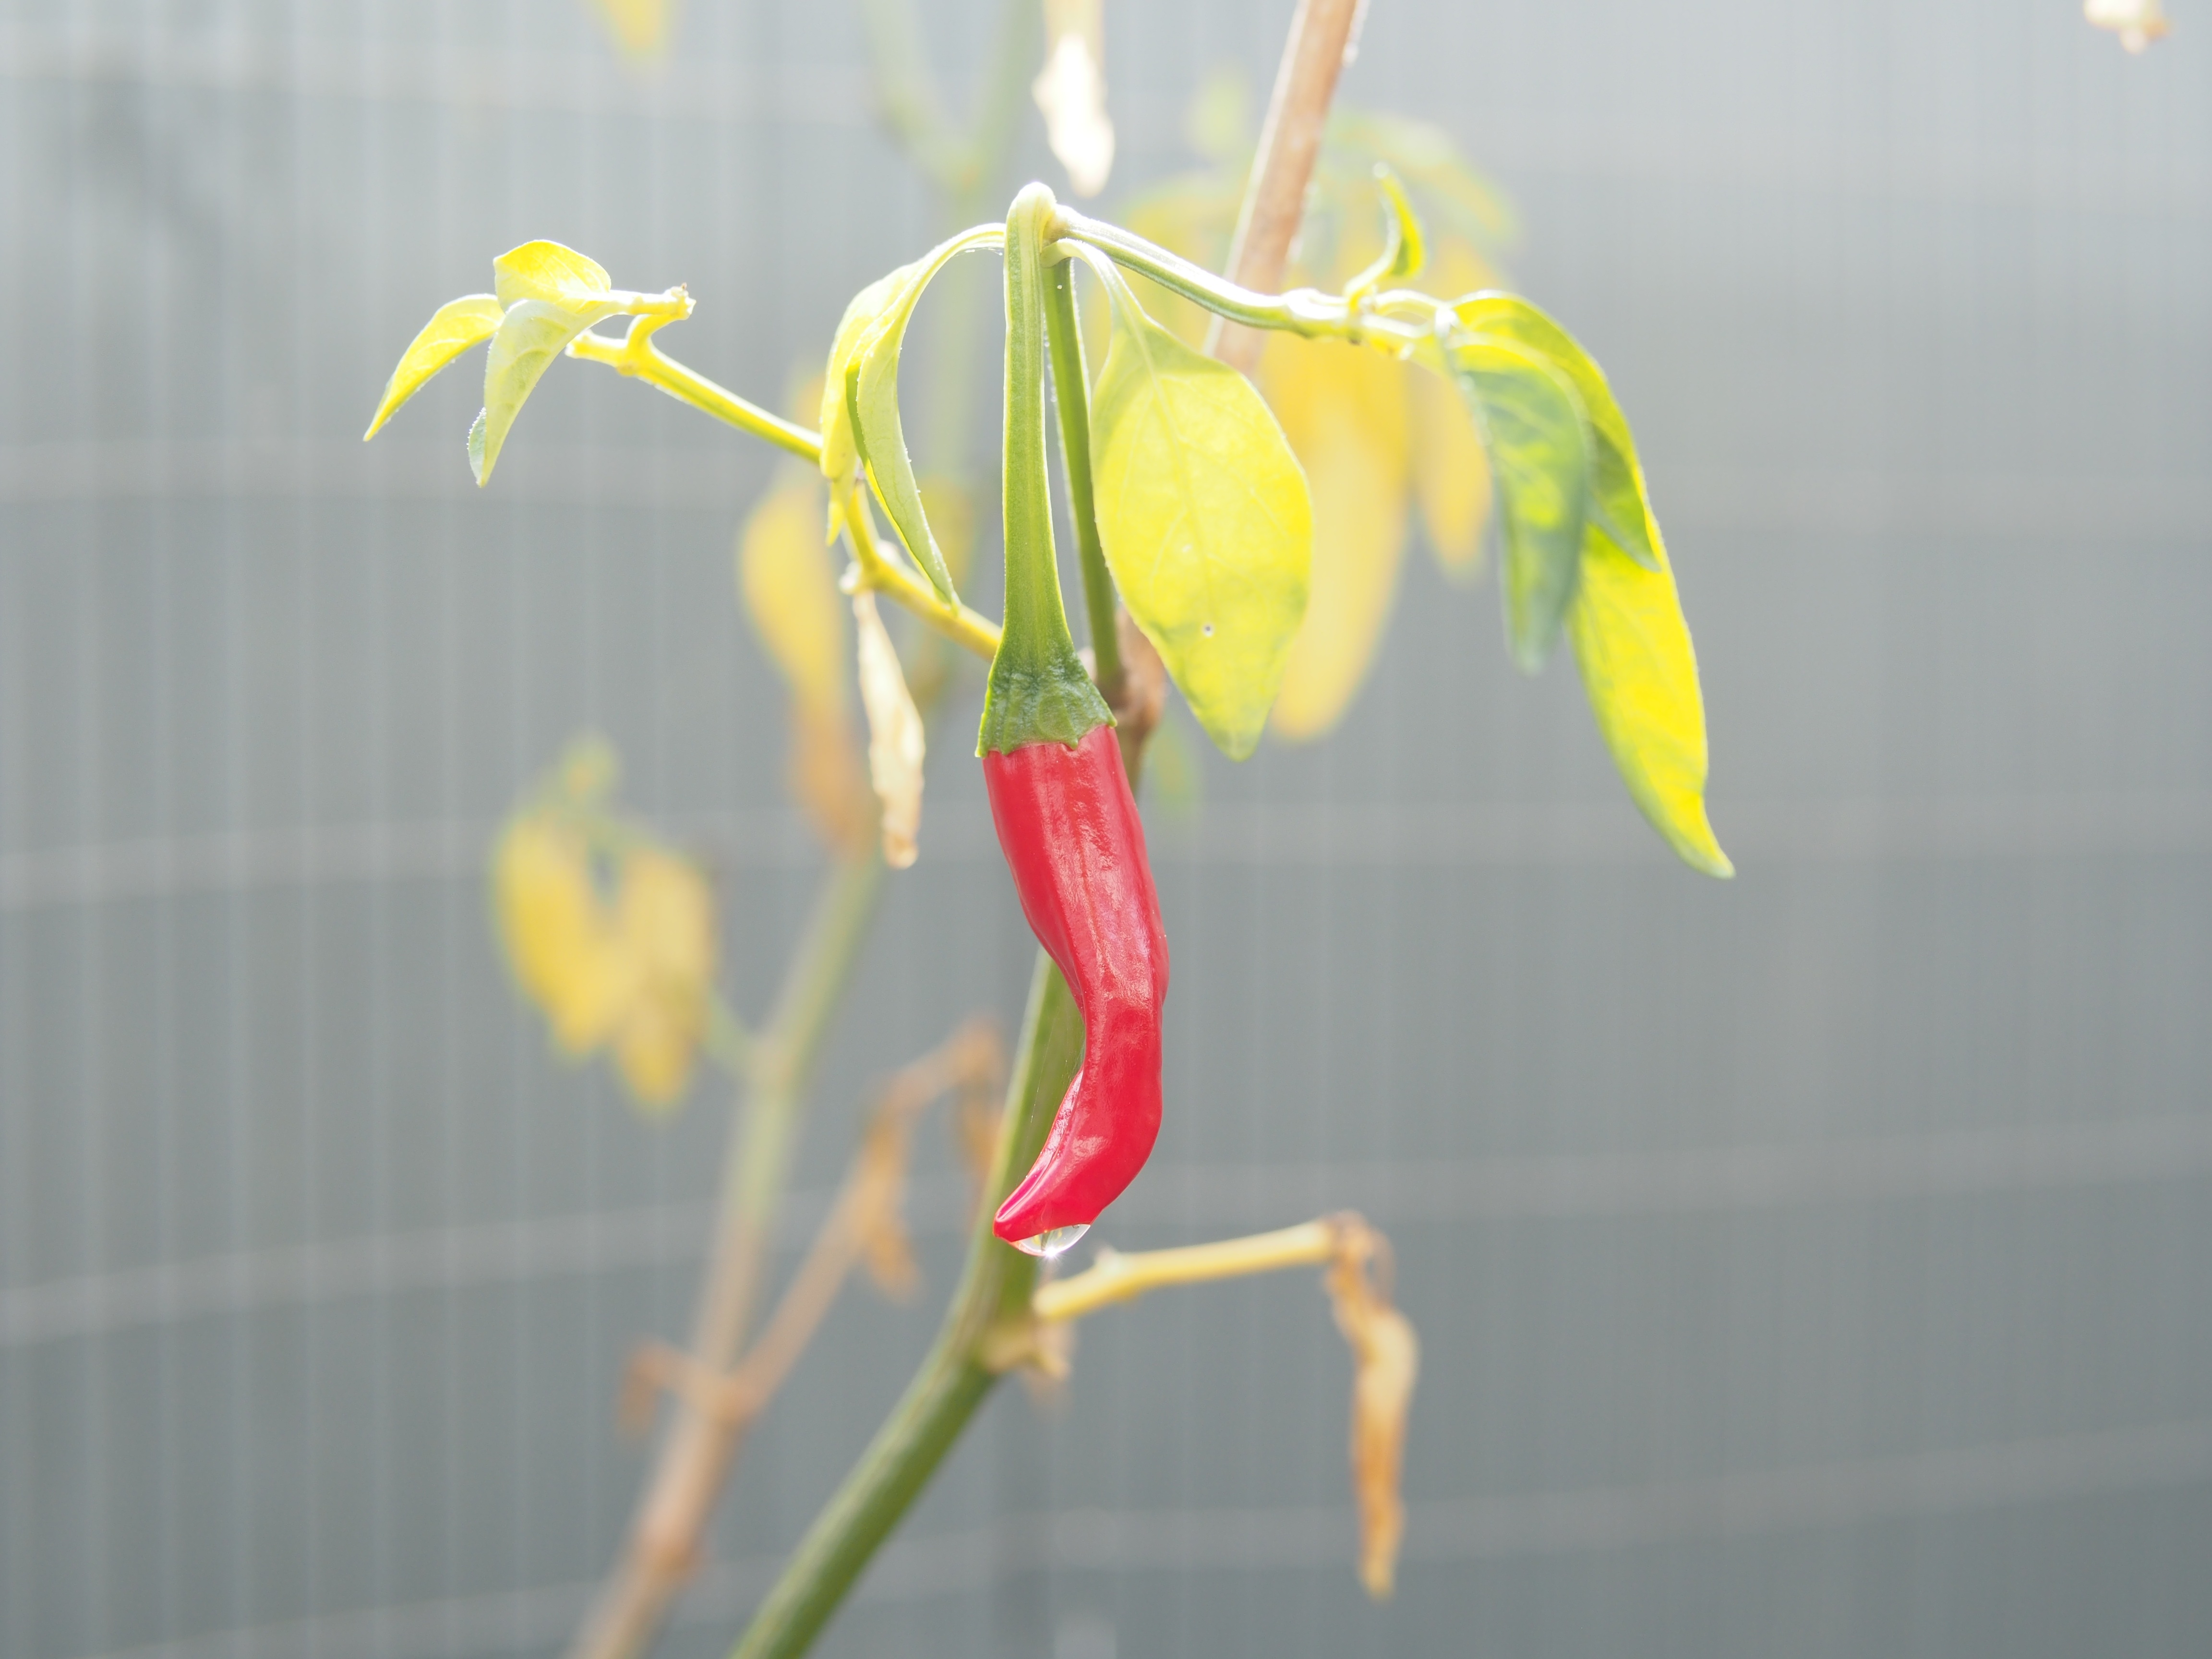
branch, plant, leaf, flower, green, botany, yellow, flora, close up, macro photography, flowering plant, plant stem, land plant